German occupation of the Channel Islands

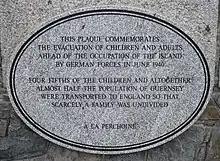
Memorial in Saint Peter Port: "This plaque commemorates the evacuation of children and adults ahead of the occupation of the island by German forces in June 1940. Four-fifths of the children and altogether almost half the population of Guernsey were transported to England so that scarcely a family was undivided. À la perchoine."

The realisation of the necessity of civilian evacuation from the Channel Islands came very late. With no planning, and with secrecy maintained, communications between the same island governments and the UK took place amid confusion and misinterpretation. Opinion was divided and chaos ensued as the islands adopted differing policies. The British government decided to make as many ships as possible available so that islanders who wanted to leave had the option.